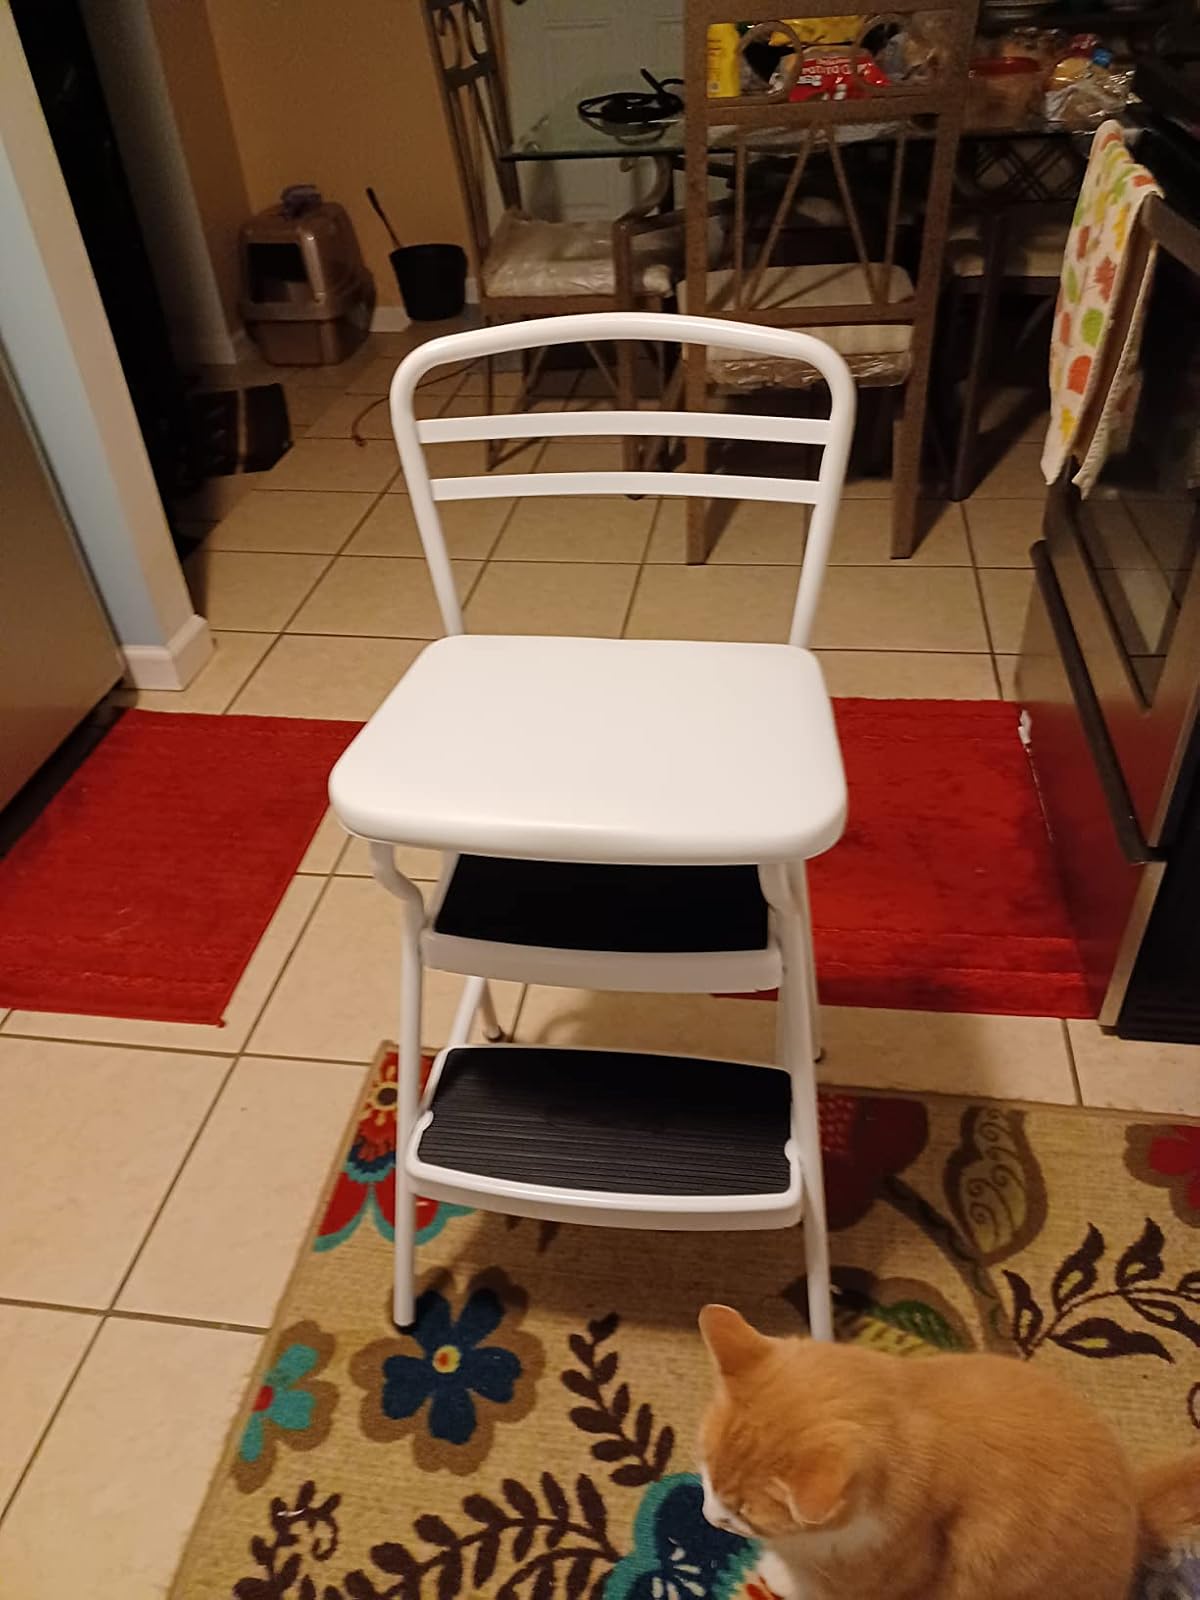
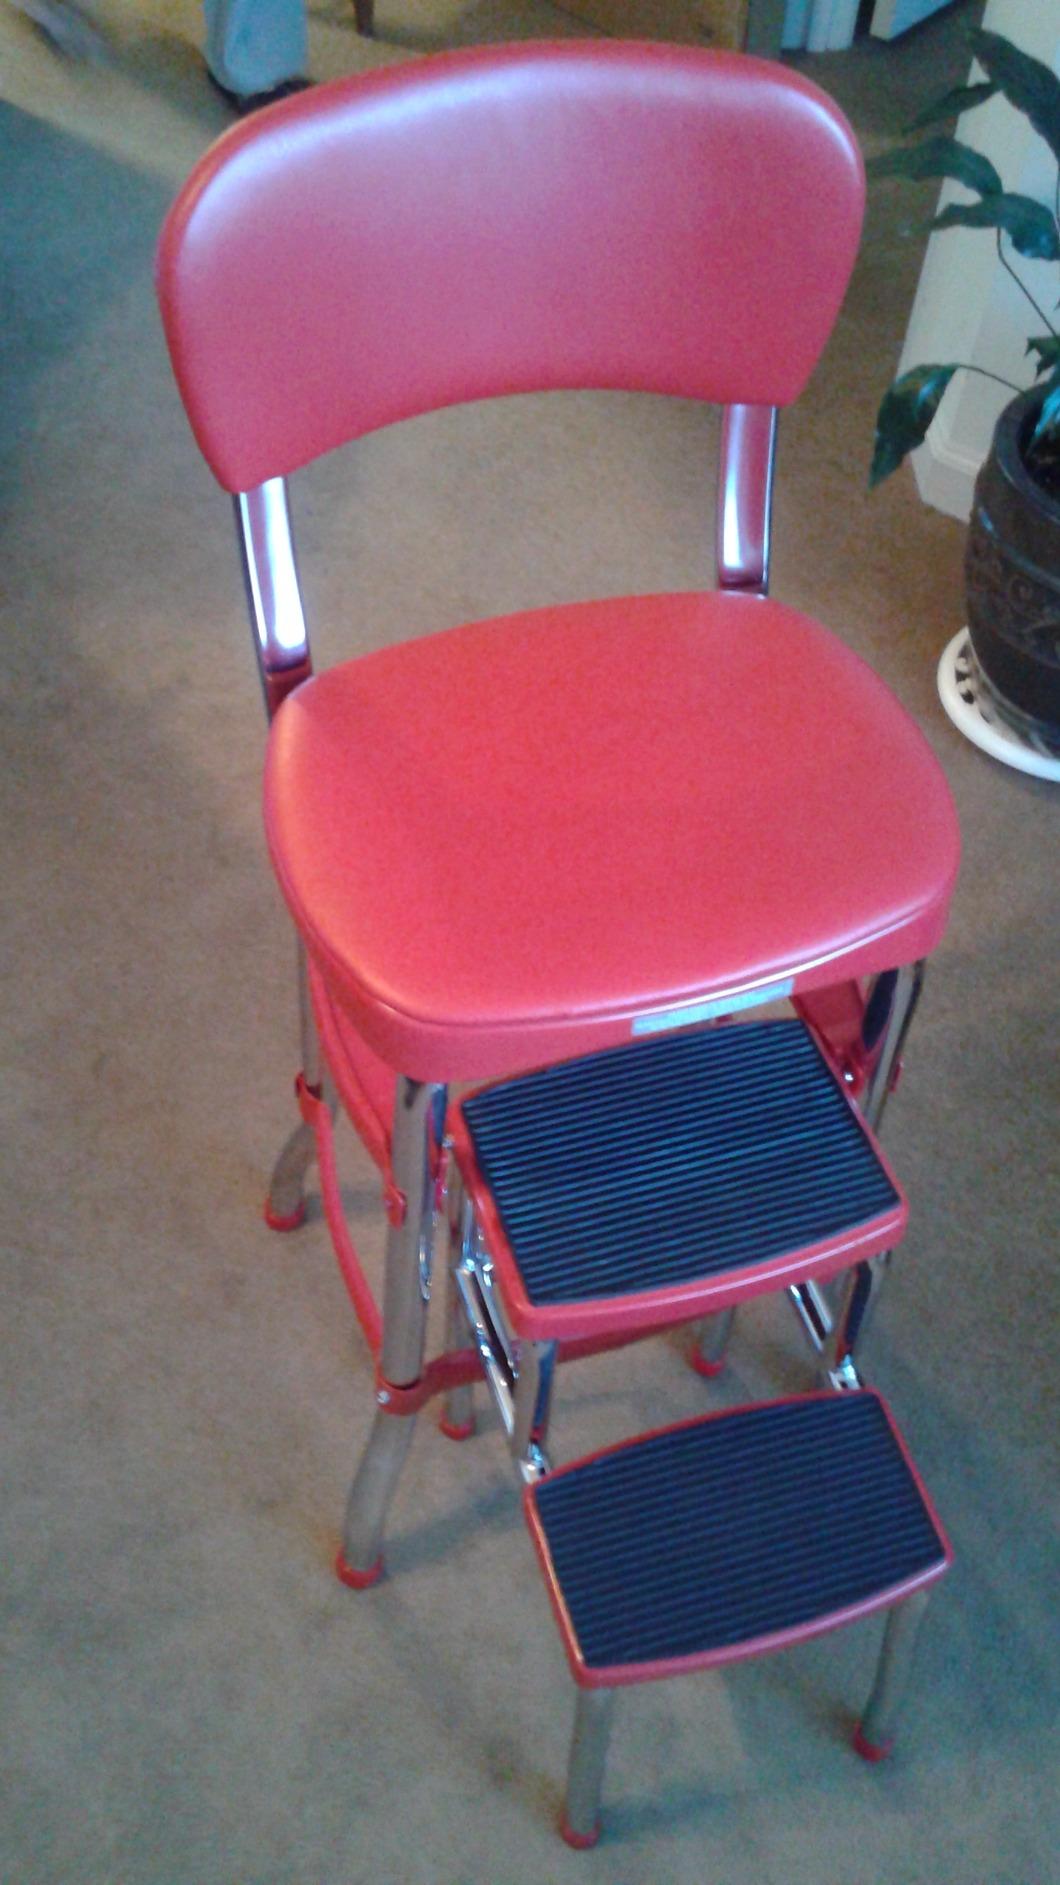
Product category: items_chair
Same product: no